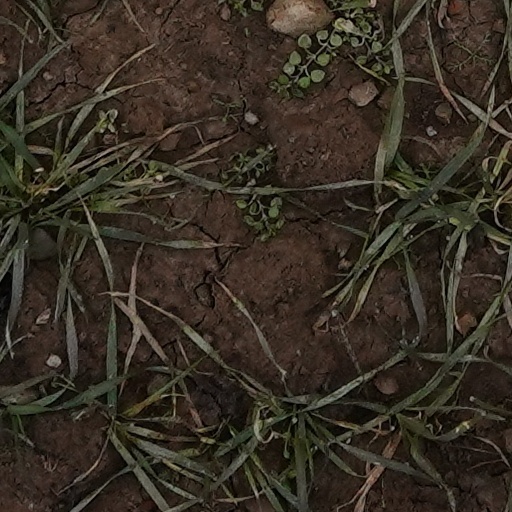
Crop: wheat